Intimacy (Bloc Party album)

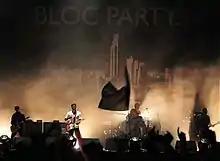
Bloc Party during a performance of songs from "Intimacy" at the 2008 Reading Festival days after the album's online release

"Intimacy" was made available for download on Bloc Party's website on 21 August 2008. Ten MP3 tracks were sold with a plain black JPEG cover for £5, and a £10 option for the online songs and the future expanded CD was also available. The album title was picked as a "double bluff" with regard to people's expectations; Okereke has explained, "You'd think of wet balladeering. You don't think it's gonna be ugly or harsh. But that's what relationships are really like. It's not just about good times." The release was called "rushed" by publications such as "Billboard" and "The Independent". Tong disagreed with the label and stated that Bloc Party wanted to make a statement that was surprising to anyone interested in their work.